Gwenhwyfach

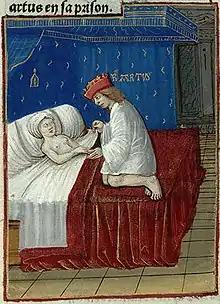

The Lancelot-Grail cycle introduced a possibly related character known as "the False Guinevere" or "Guinevere the False". She is the real Guinevere's namesake identical but evil half-sister by a different mother. Also known as the Lady of Camelide ("Dame de Camelide"), she bewitches Arthur and turns him against the real Guinevere. She later dies of disease, confessing on her deathbed. (In the non-cyclical "Lancelot", she confesses and is then burned after Lancelot wins a trial by combat against her three champions.)